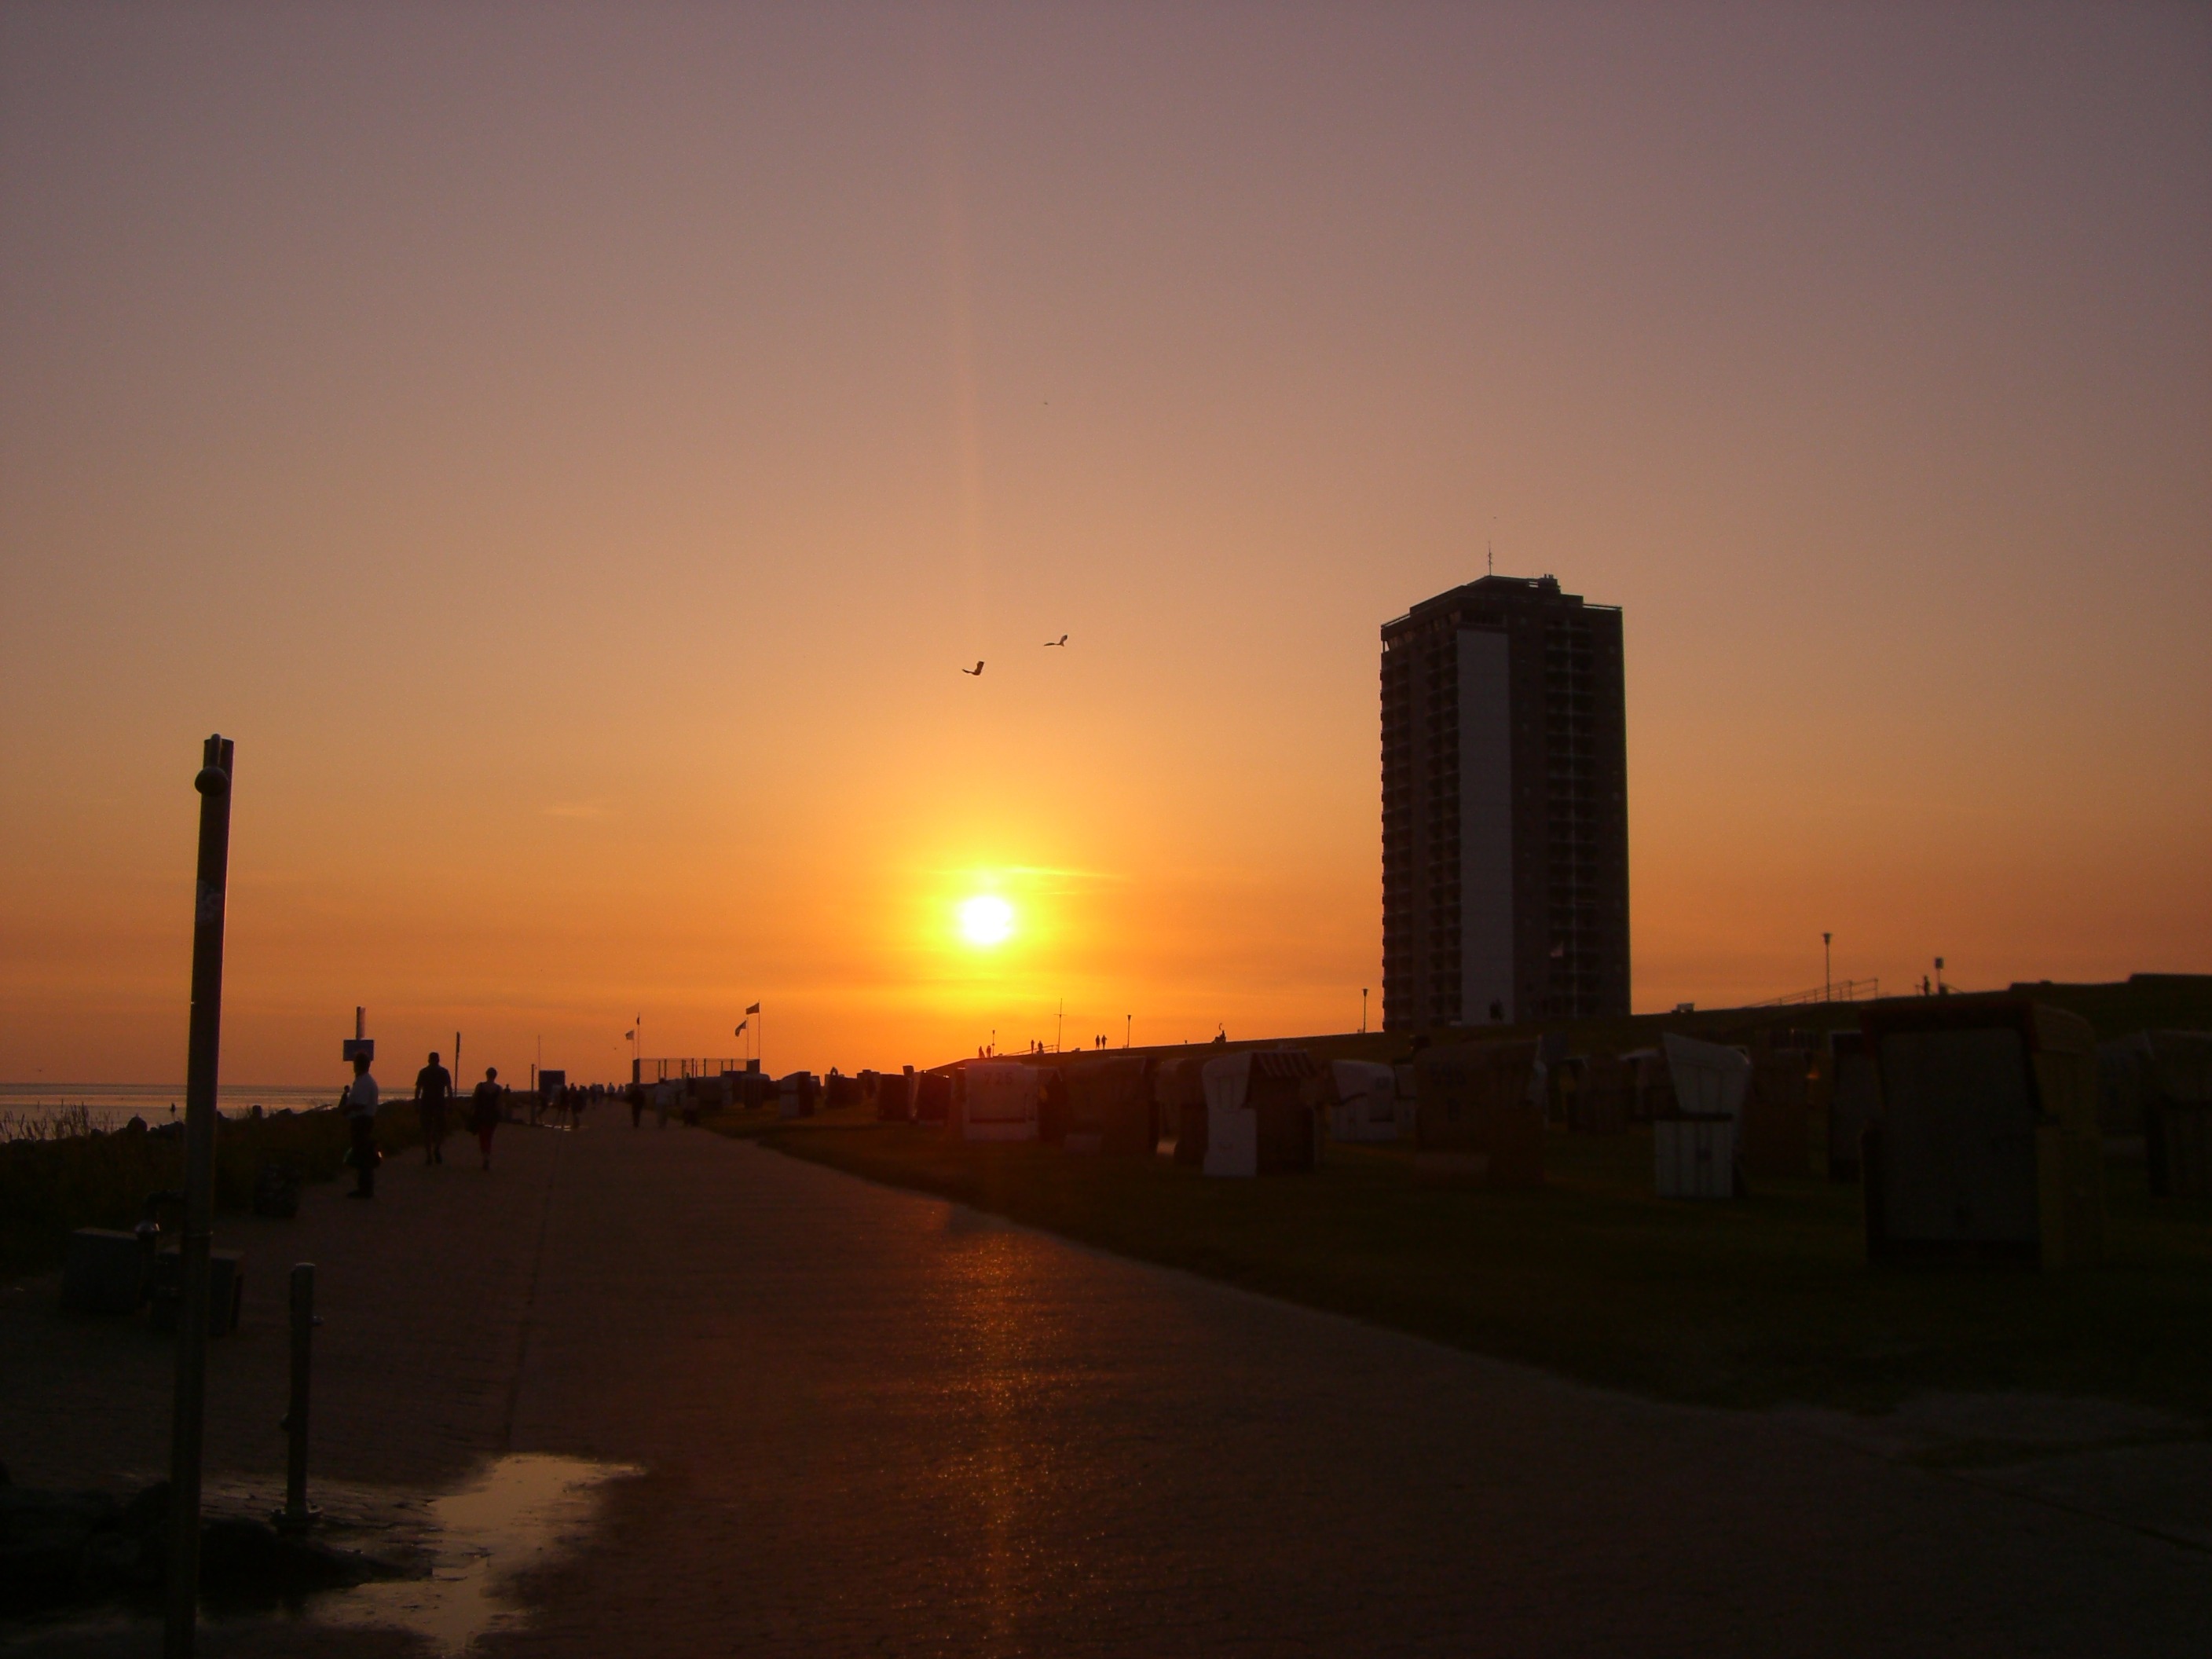
beach, sea, horizon, light, sky, sun, sunrise, sunset, night, sunlight, morning, dawn, dusk, evening, afterglow, b sum, atmospheric phenomenon